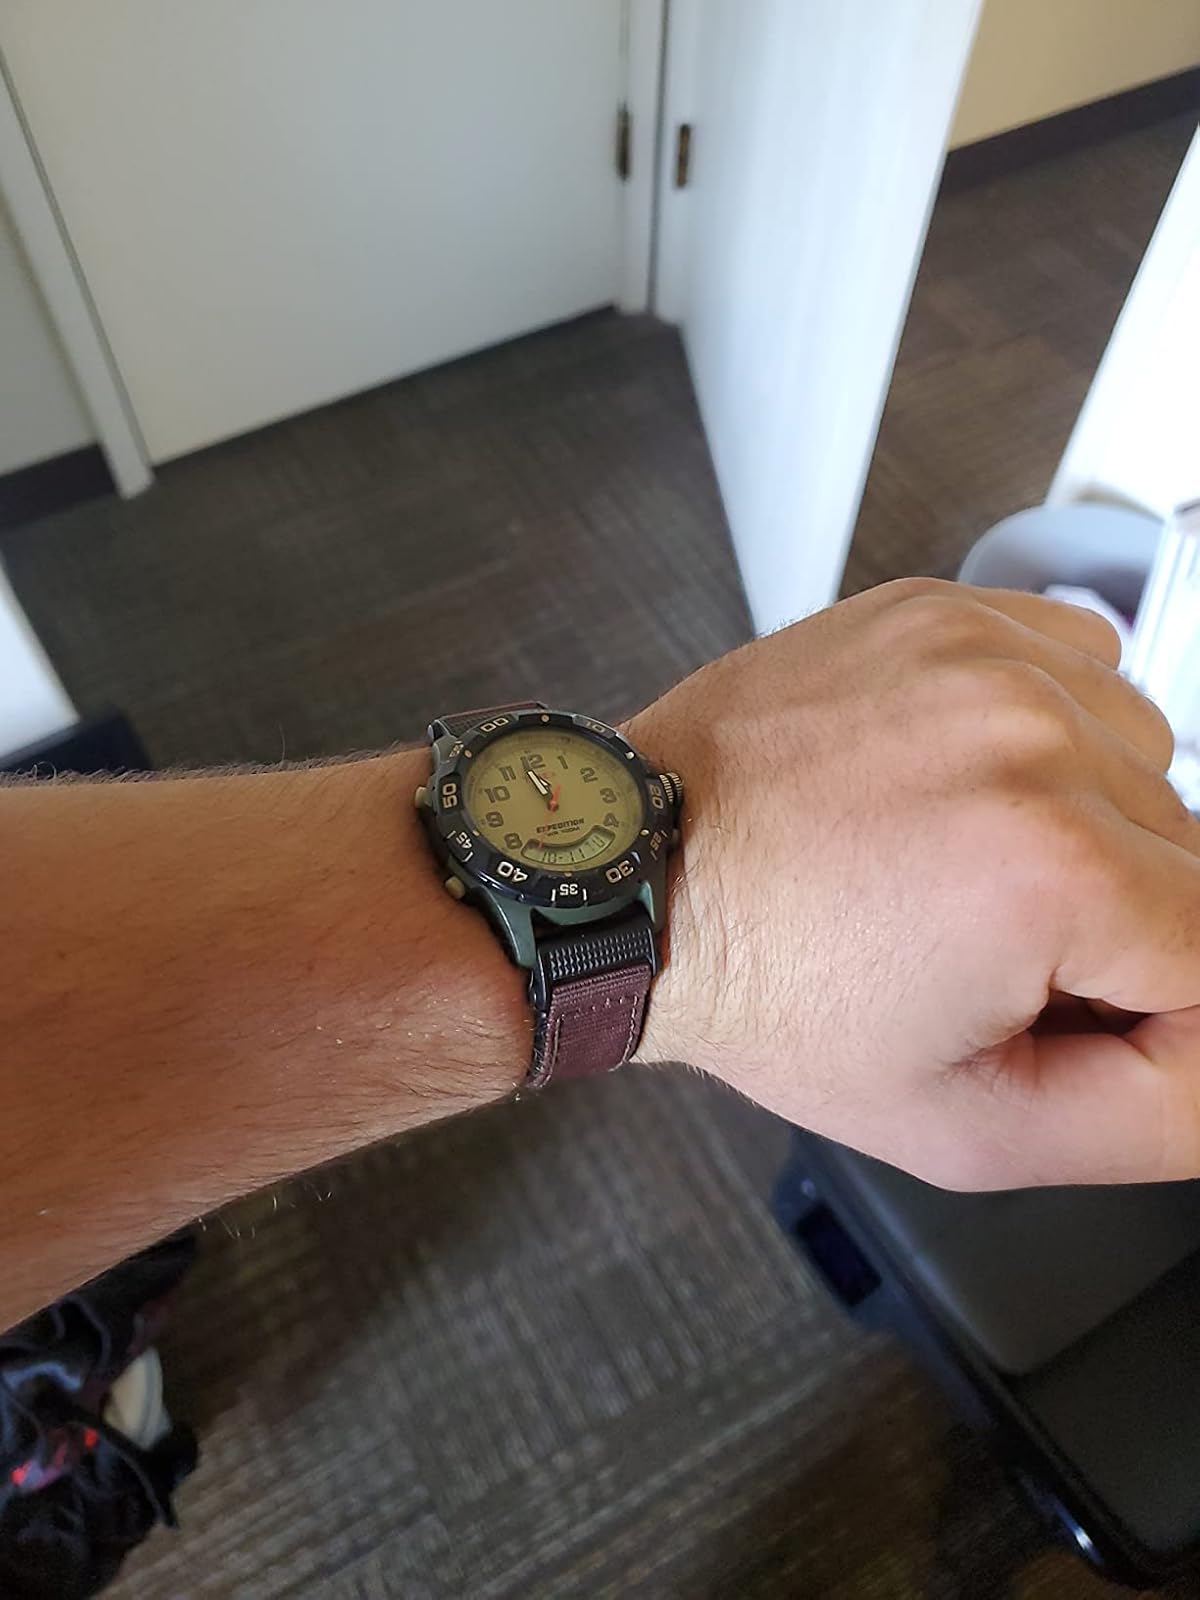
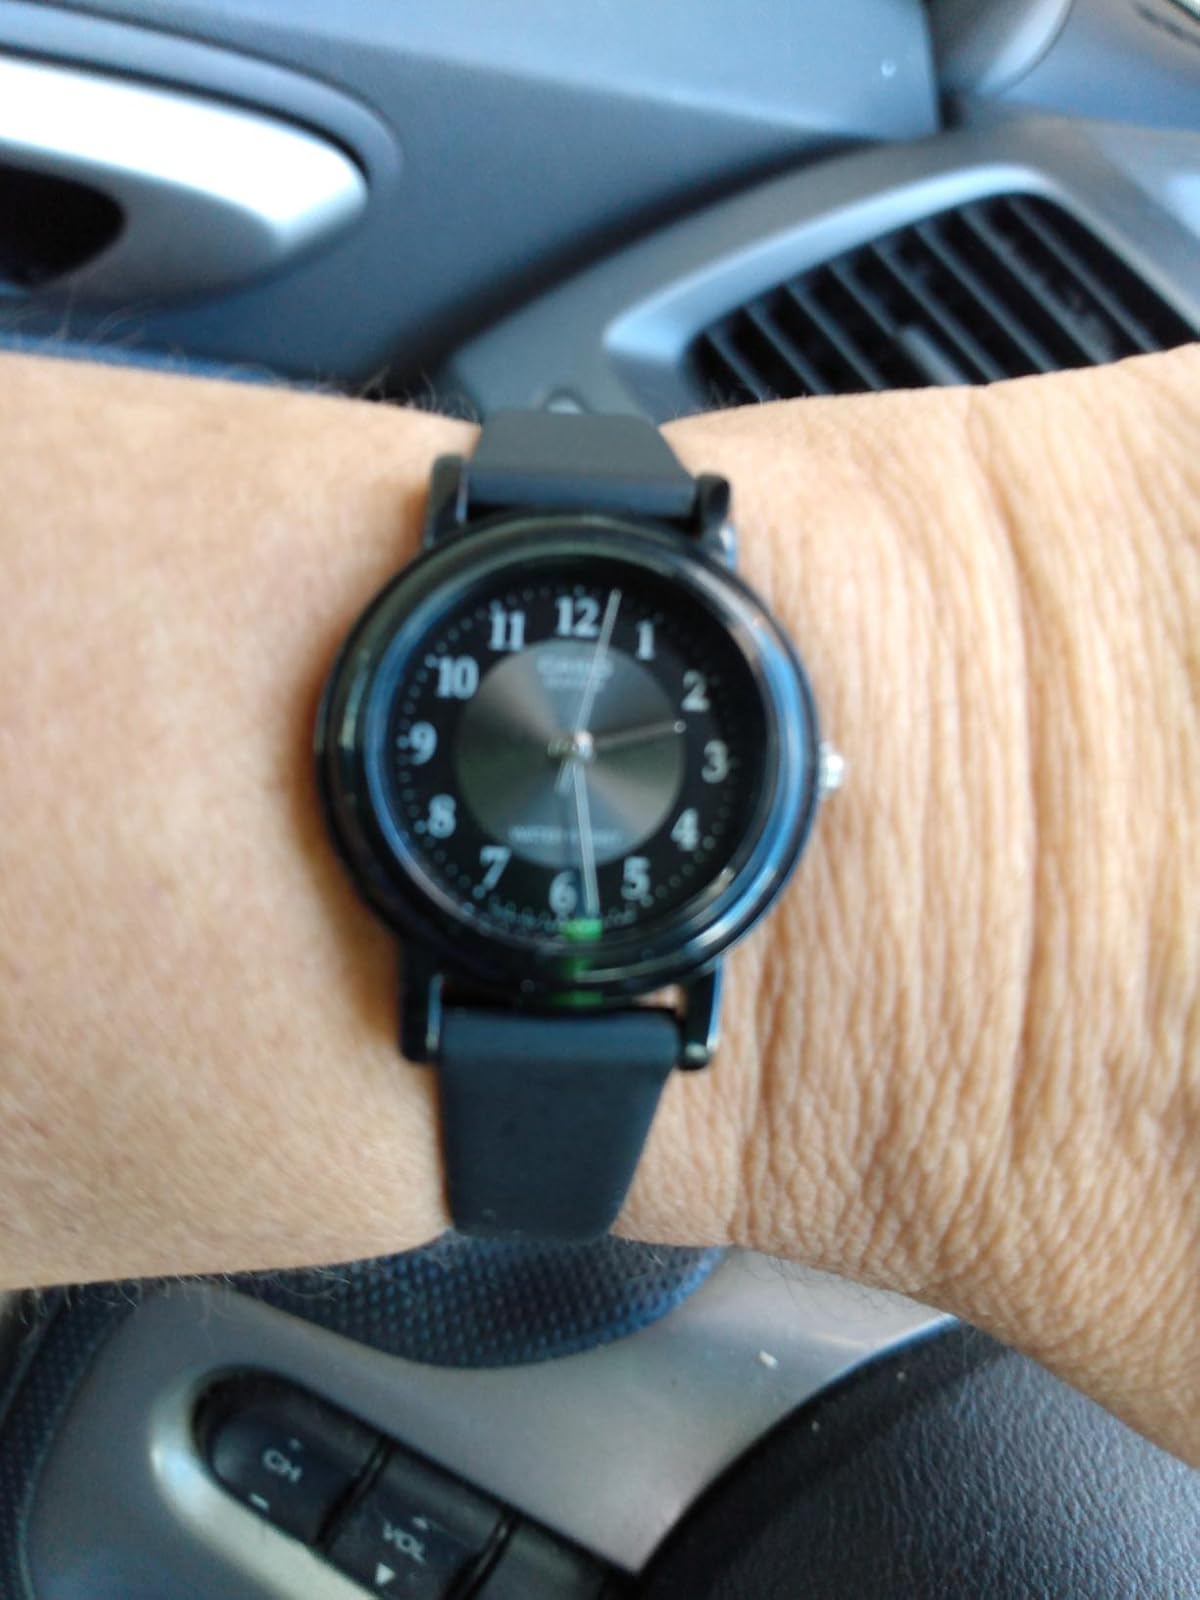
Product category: accessories_watch
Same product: no